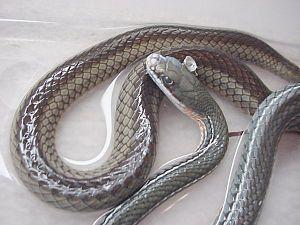
Coluber schotti est une espèce de serpents de la famille des Colubridae.